United States military vehicle markings of World War II

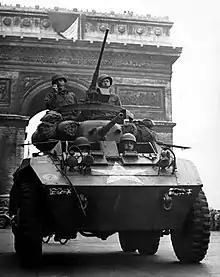
M8 Greyhound with bridge plate and white star visible. The formation signs close to the tow hooks have been censored. (Paris 1944)

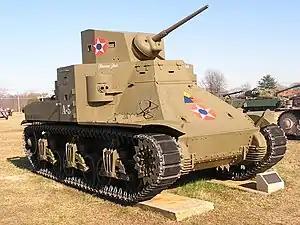
M2 Medium Tank with early markings

During World War I, the letters US or U.S. were used to identify vehicles of the American Expeditionary Forces. Formation signs and War Department vehicle identification numbers were painted on the sides.